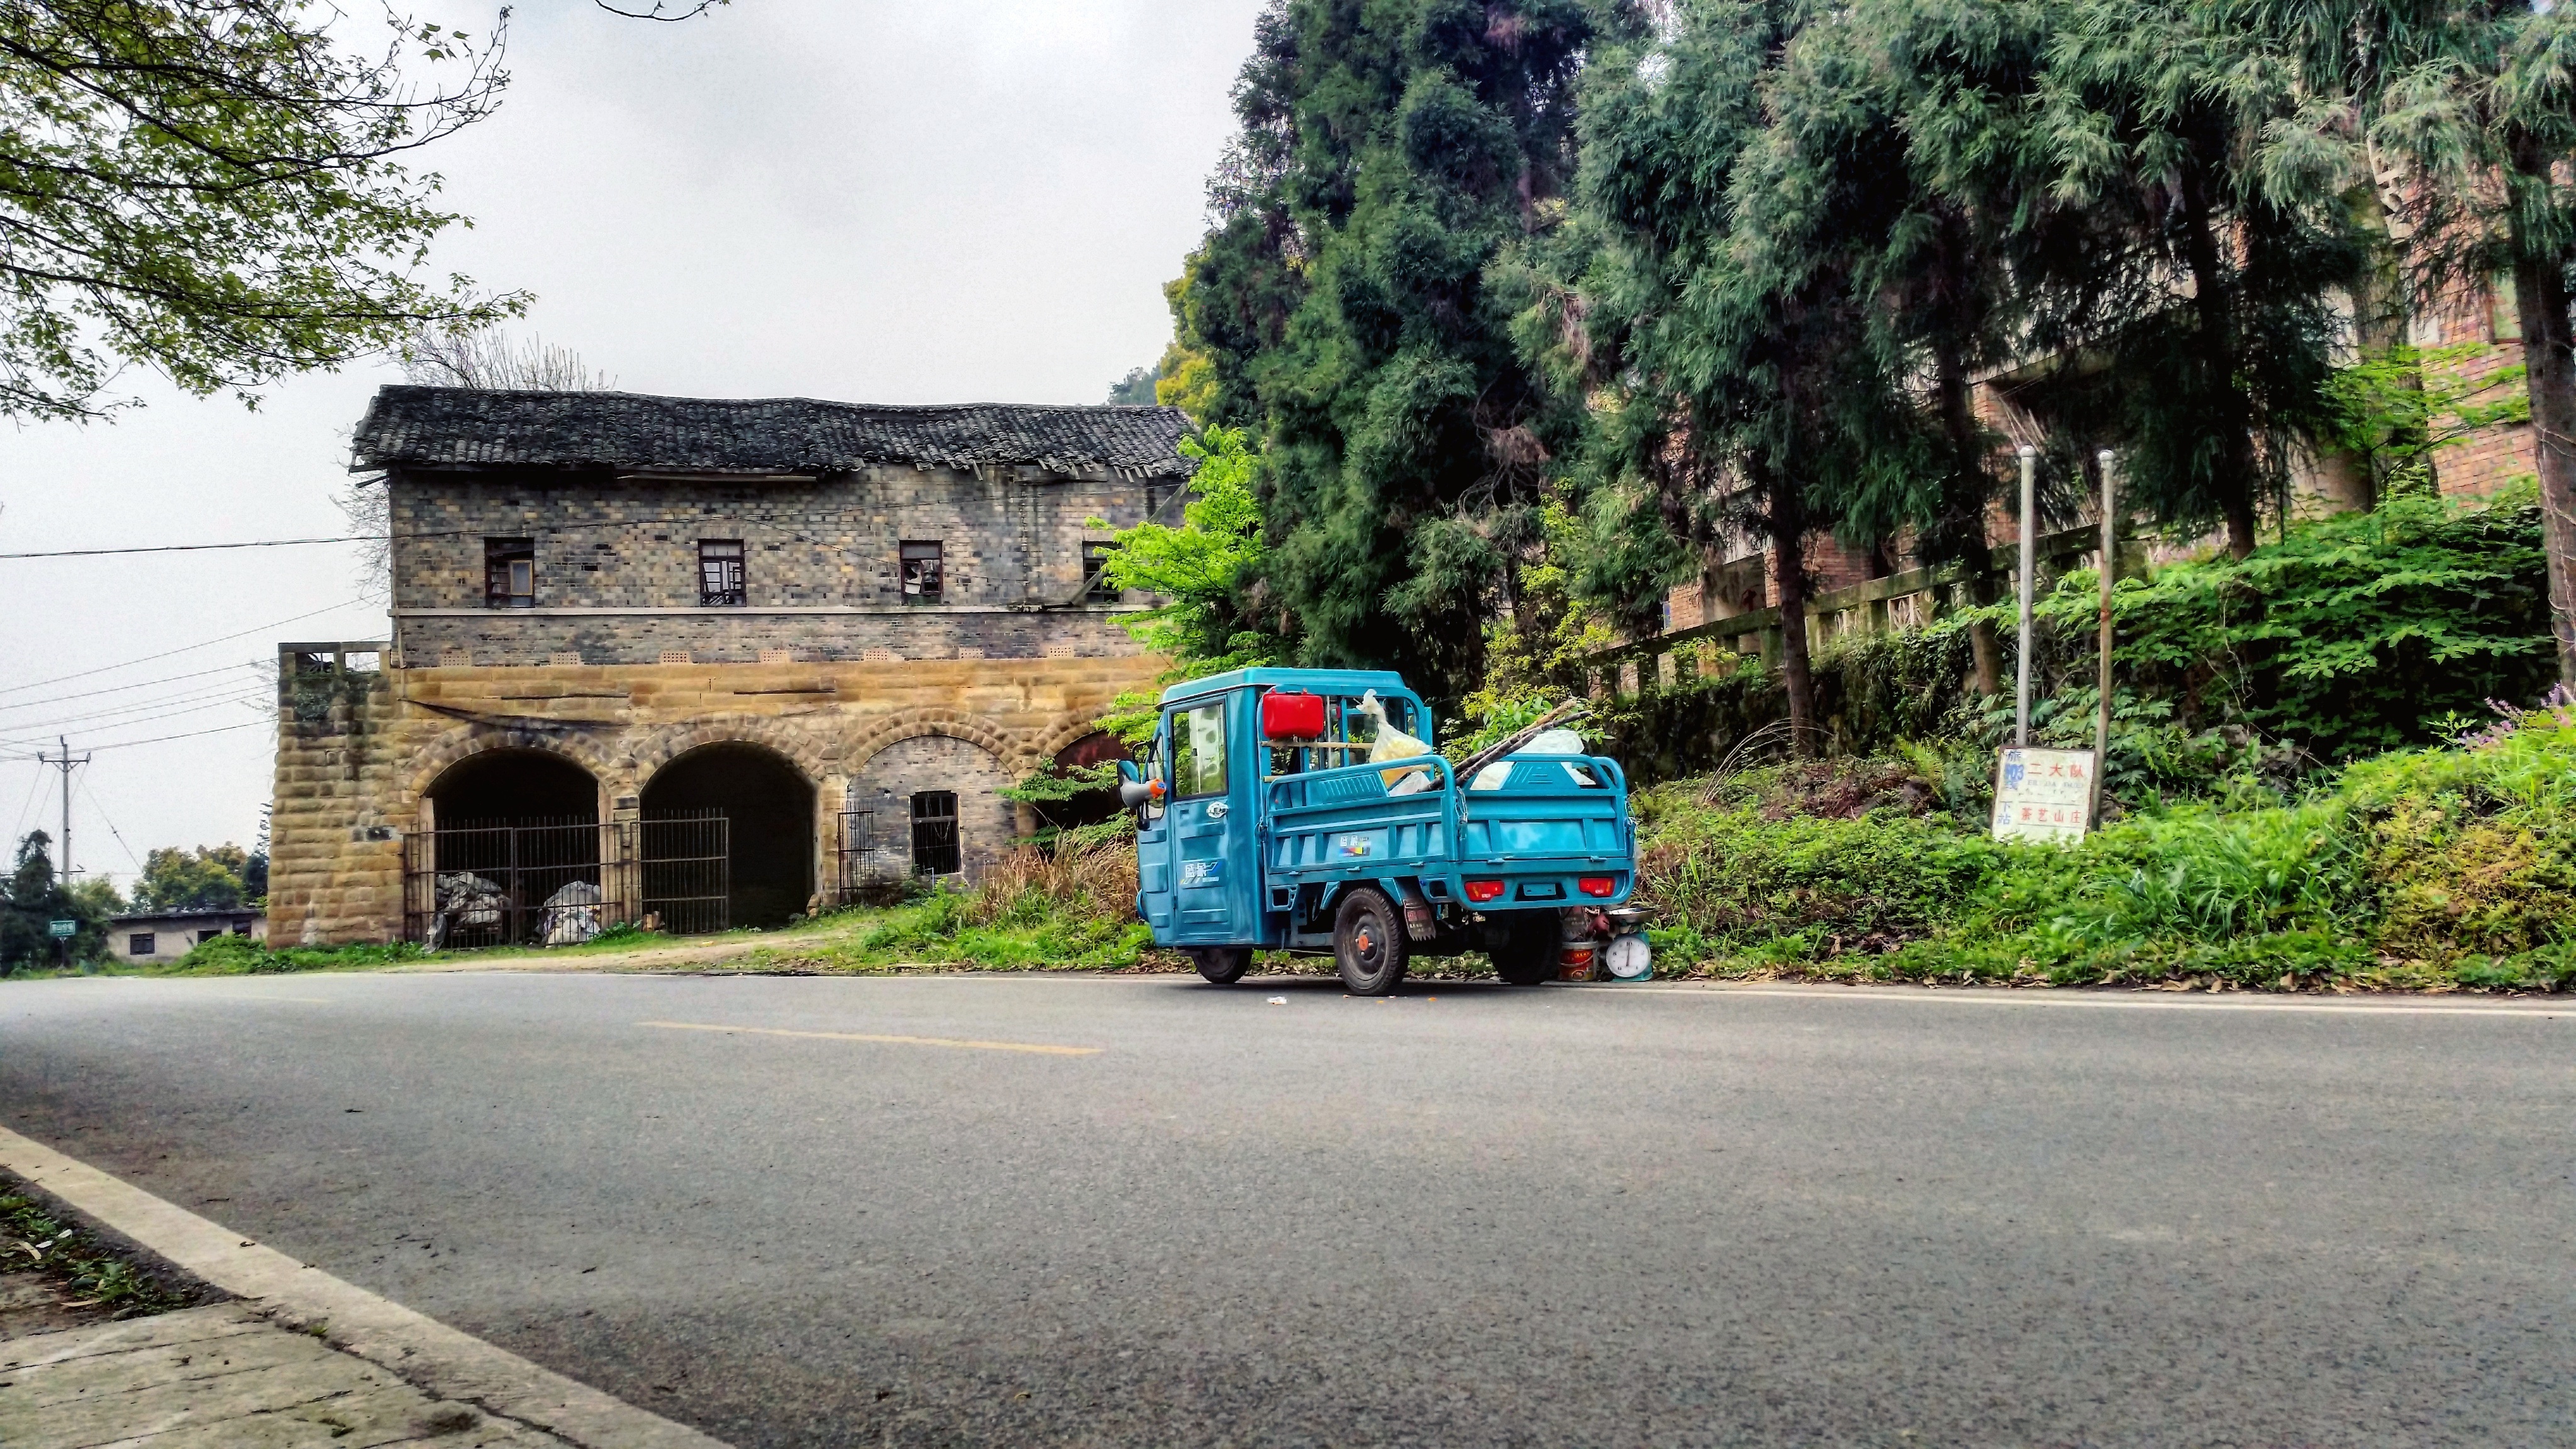
transport, vehicle, rolling stock